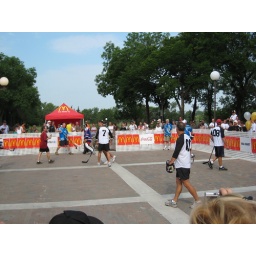
Ryan Getzlaf's street hockey team in Game 1 of the day. His team is the white with black sleeves.